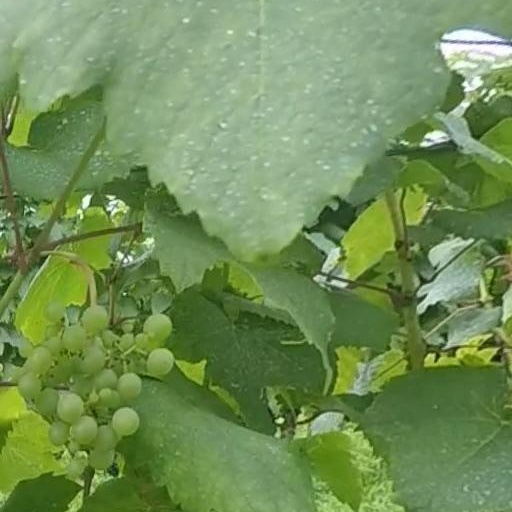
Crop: grape